Exercise Joint Warrior

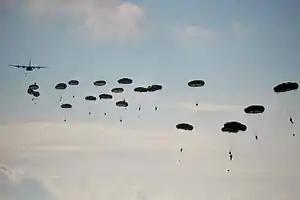
British paratroopers from 3 PARA descend following a drop by a C-130J during Exercise Joint Warrior 12/1

The exercise is planned and co-ordinated by the Ministry of Defence Joint Training & Exercise Planning Staff (JTEPS) based in HMNB Portsmouth. Traditionally Exercise Control (EXCON) was based in the Maritime Operations Centre at HMNB Clyde, but since 2022 EXCON has moved to different locations, including RAF St Mawgan and Bodin Lair in Northern Norway.